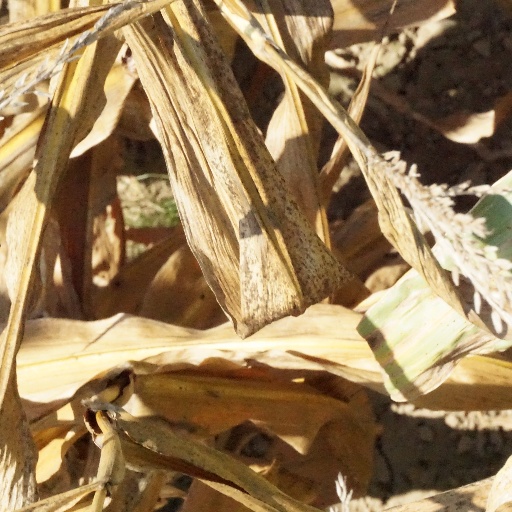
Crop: maize; corn